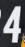
Number: 4